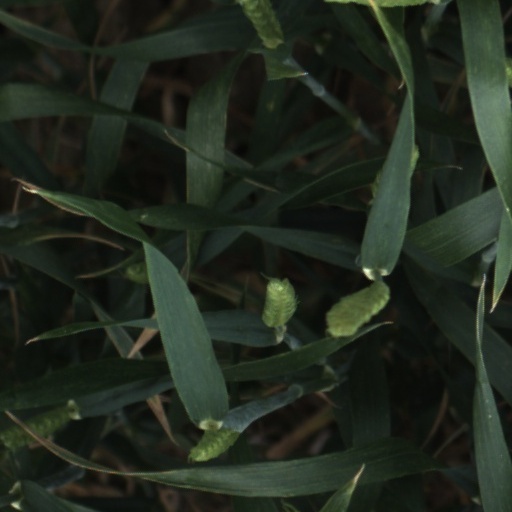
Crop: wheat